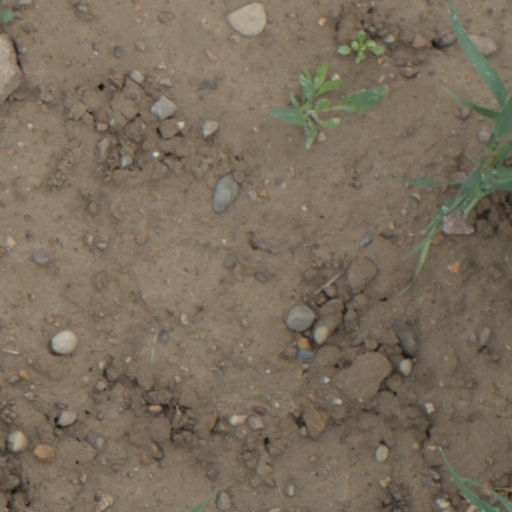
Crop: wheat